Royal Ulster Rifles

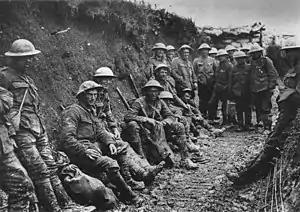
Infantry of the Royal Irish Rifles during the Battle of the Somme in the First World War

The 1st Battalion landed at Le Havre as part of the 25th Brigade in the 8th Division in November 1914 for service on the Western Front. It saw action at the Battle of Neuve Chapelle in March 1915, the Battle of Fromelles in July 1915 and the Battle of Loos in September 1915 before taking part in the Battle of the Somme in September 1916.